Rantanplan

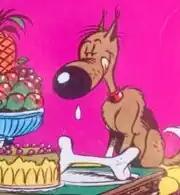
Rantanplan portrayed on the front cover of L'Héritage de Rantanplan (1973)

The character remained a fixture over a long series of "Lucky Luke" publications, resulting in a series of its own spin-off publications starting in 1987. Ten years after the death of Goscinny, for the production of the "Rantanplan" series, Morris collaborated with scenarists such as Jean Léturgie, Bob de Groot and Vittorio Leonardo.